Karl Berg

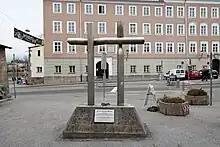
Anti-WAA Memorial on Mozartplatz

The anti-Wackersdorf reprocessing plant-monument on Mozartplatz (Salzburg) is, among others also dedicated to him.